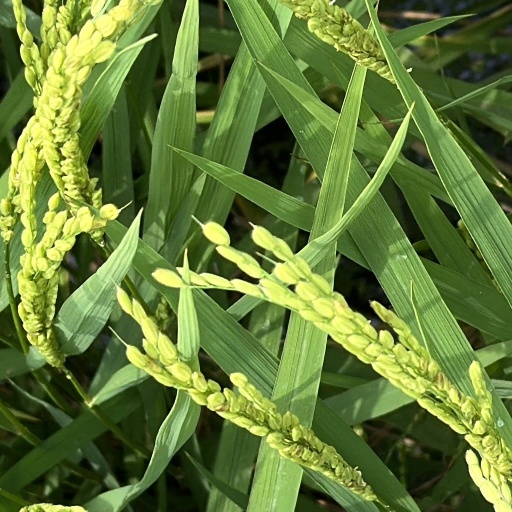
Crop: rice